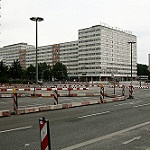
Scene: Outdoor